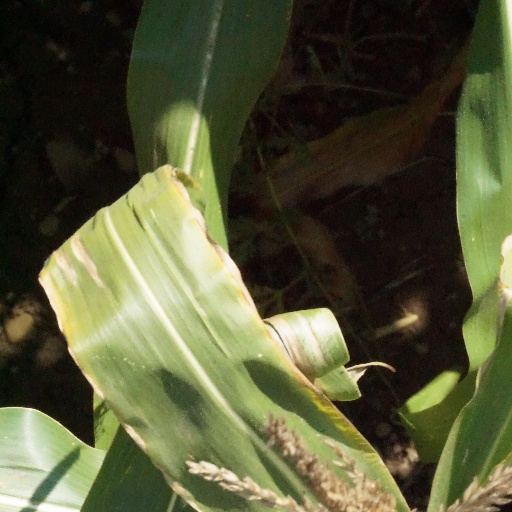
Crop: maize; corn